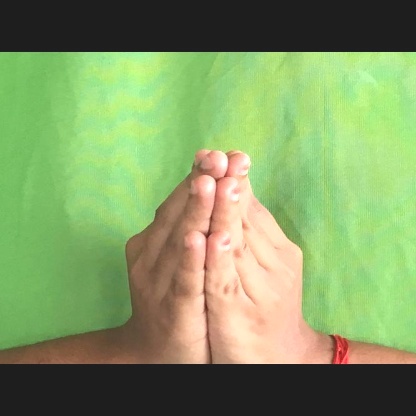
Mudra: Anjali